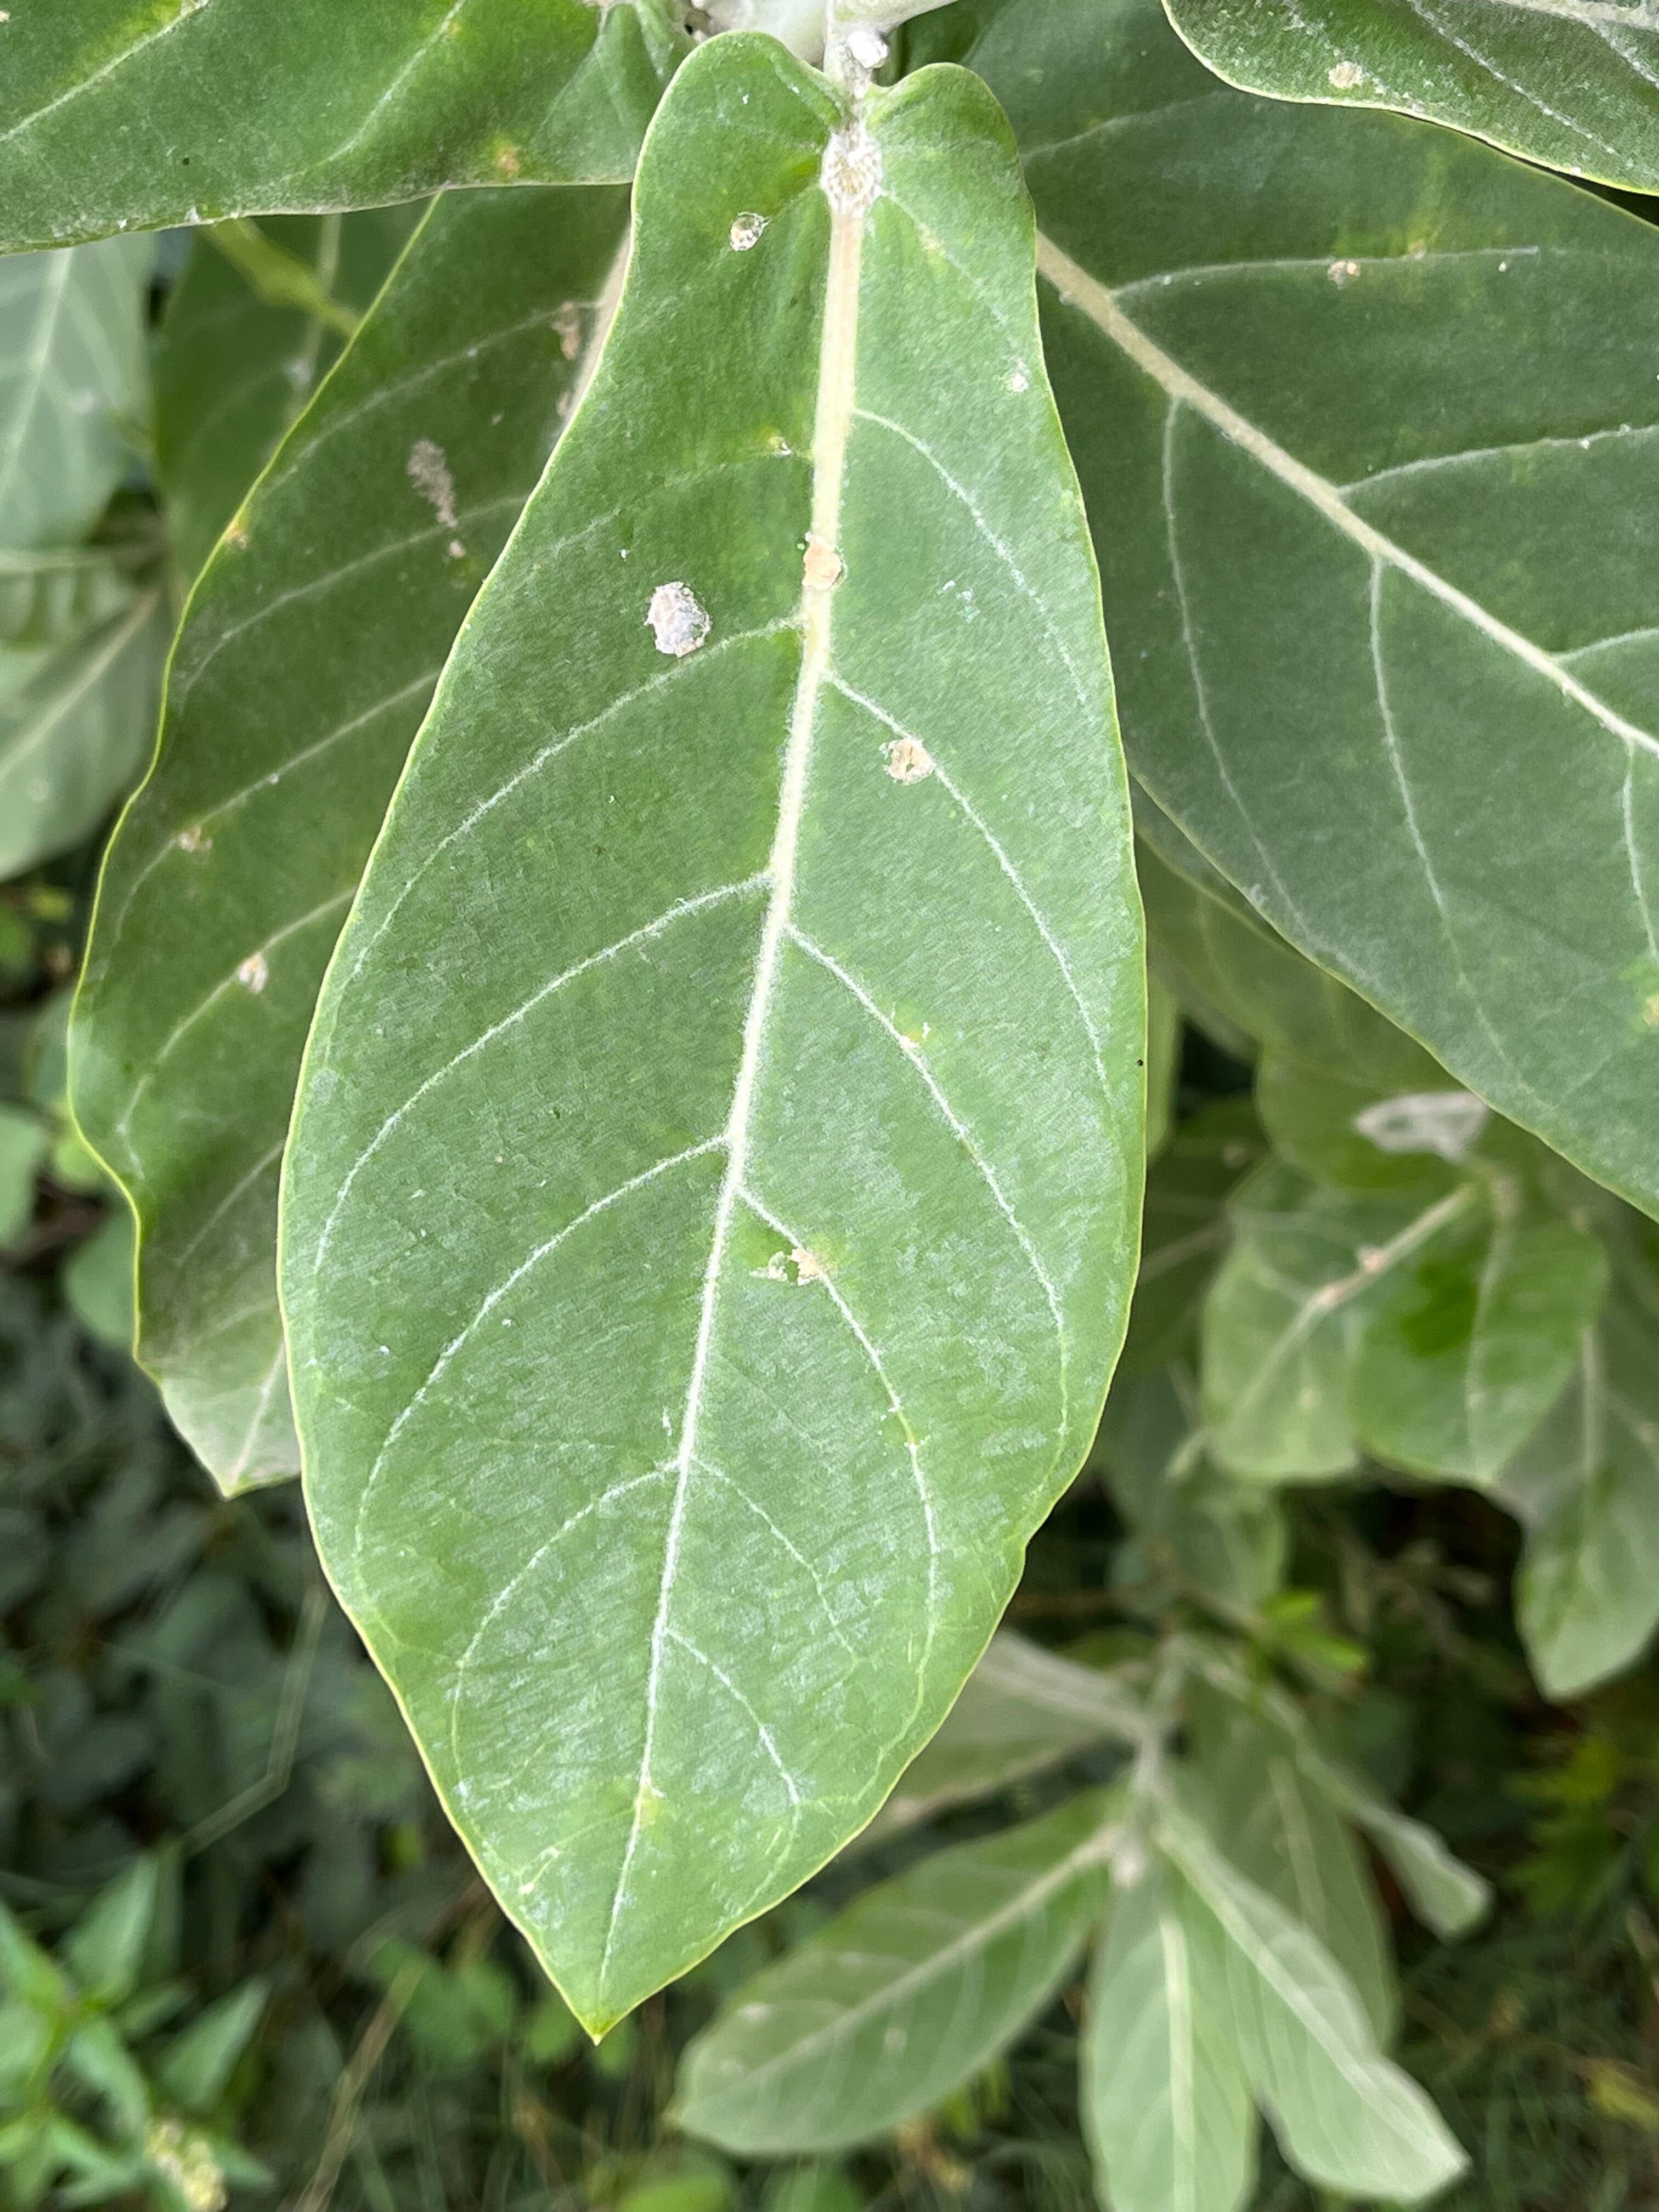
Plant species: calotropis-gigantea